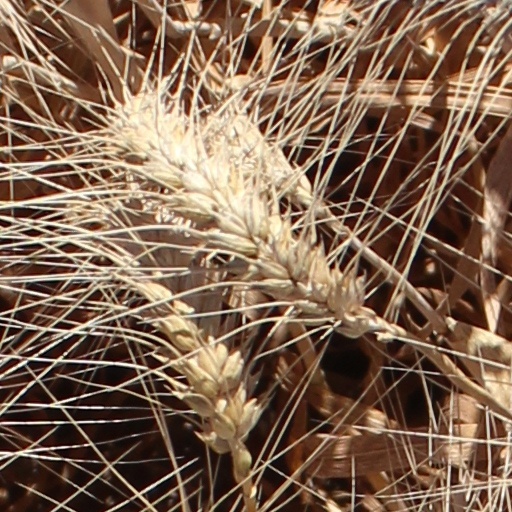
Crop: wheat